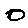
Label: 0